Buddhism in the United States

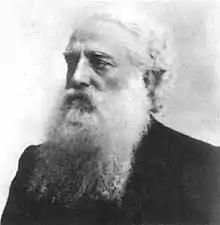
Henry Steel Olcott, cofounder of the Theosophical Society, was probably the first American convert to Buddhism.

The Englishmen William Jones and Charles Wilkins translated Sanskrit texts into English. The American Transcendentalists Henry David Thoreau, Ralph Waldo Emerson and Walt Whitman, took an interest in Hindu and Buddhist philosophy. They were among the first western writers to have access to translated Hindu and Buddhist texts. In 1844, "The Dial", a small literary publication edited by Thoreau and Emerson, published an English version of a portion of the Lotus Sutra; it had been translated by "Dial" business manager Elizabeth Palmer Peabody from a French version recently completed by Eugène Burnouf. His Indian readings may have influenced his later experiments in simple living: at one point in "Walden" Thoreau wrote: "I realized what the Orientals meant by contemplation and the forsaking of works." Poet Walt Whitman also references Indian religions in his writing. In Whitman's well-known poem "Passage to India", he refers to Indian rivers, history and theology.